Daniel Brevint

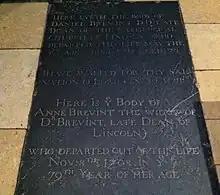
Memorial to Daniel Brevint in Lincoln Cathedral

Daniel Brevint or Brevin (baptised 11 May 1616 – 5 May 1695) was Dean of Lincoln from 1682 to 1695.